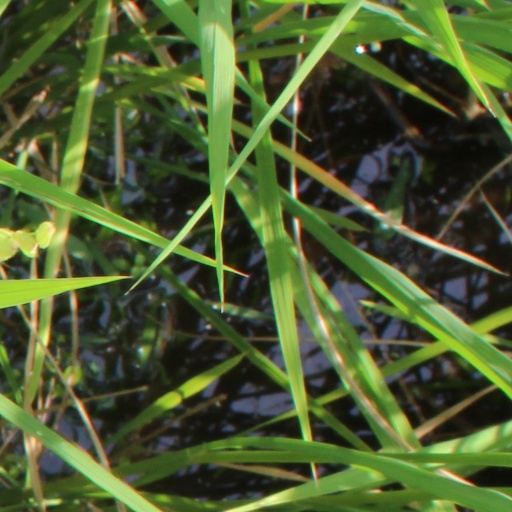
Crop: rice